Boom (navigational barrier)

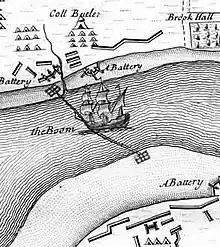
A boom blocking the River Foyle during the siege of Derry

A boom or a chain (also boom defence, harbour chain, river chain, chain boom, boom chain or variants) is an obstacle strung across a navigable stretch of water to control or block navigation. They are sometimes mixed with pile barrages.